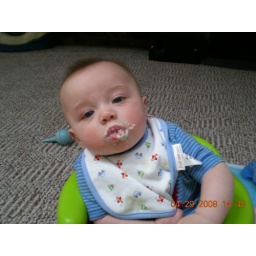
4-29-08 2nd feeding in green chair